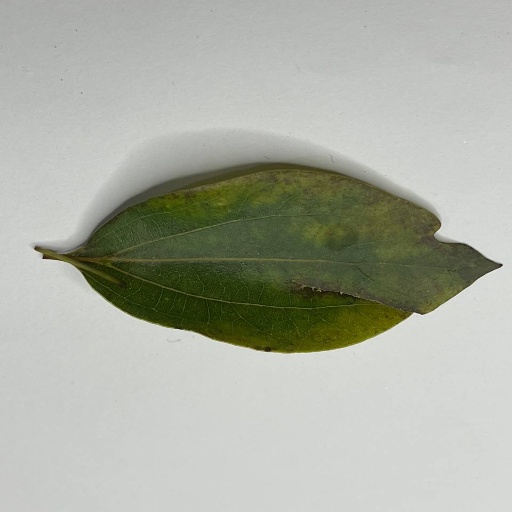
Species: Camphor
Leaf condition: Bacterial Spot